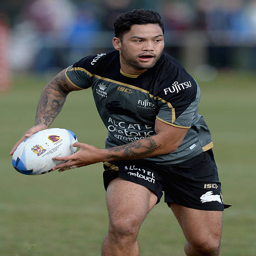
rugby player throws out the ball during a training session .